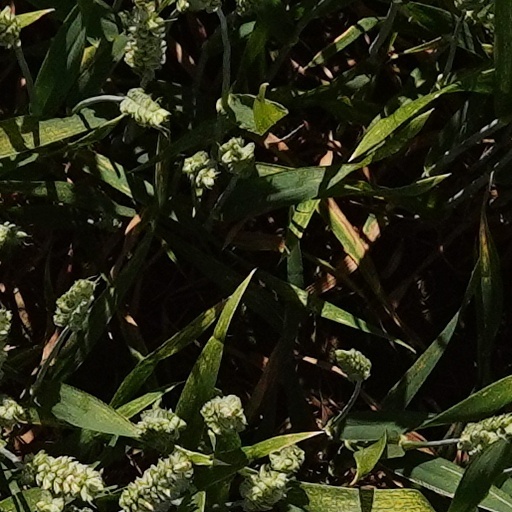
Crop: wheat